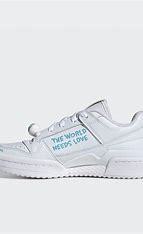
Brand: Adidas
Model: Forum Cl